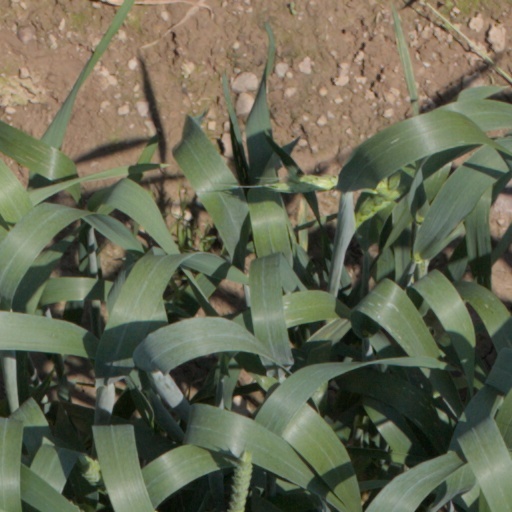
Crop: wheat